Japanese destroyers of World War II

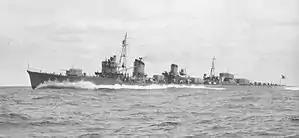
"Amatsukaze" on sea trials off Uraga, October 17 1940

"Amatsukaze" was the other destroyer commanded by Tameichi Hara, but from the beginning of the war to January of 1943. She took part in several convoy escorting and shore bombardment duties in the early war, notably when she protected the landings at the Port of Davao by bombarding the pier, sending back 200 machine gunners and destroying a Philippine oil tanker in the process. "Amatsukaze" took part in the battle of the Java sea but missed her torpedoes, but after the battle she assisted in capturing the hospital ship SS "Op Ten Noort" and sinking the submarine USS "Perch". "Amatsukaze" was deployed with Yamamoto's battleship force at the battle of Midway, then escorted aircraft carriers during the battles of the Eastern Solomans and Santa Cruz.